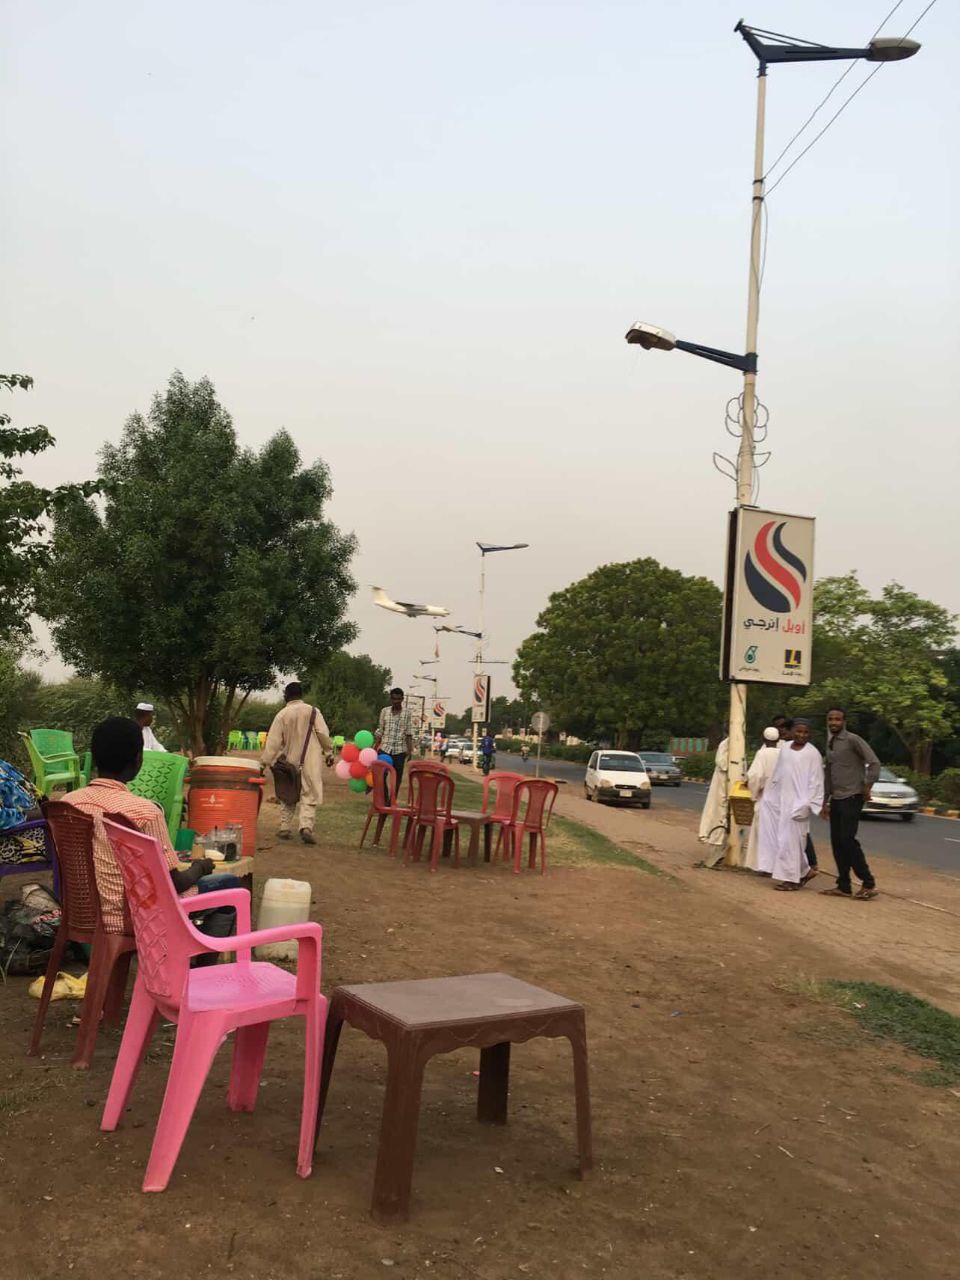
الوصف بالفصحى: كراسي معدة للجلوس في أحد الشوارع
الوصف بالعامية السودانية: كراسي في الشارع
التصنيف: Urban & City Life